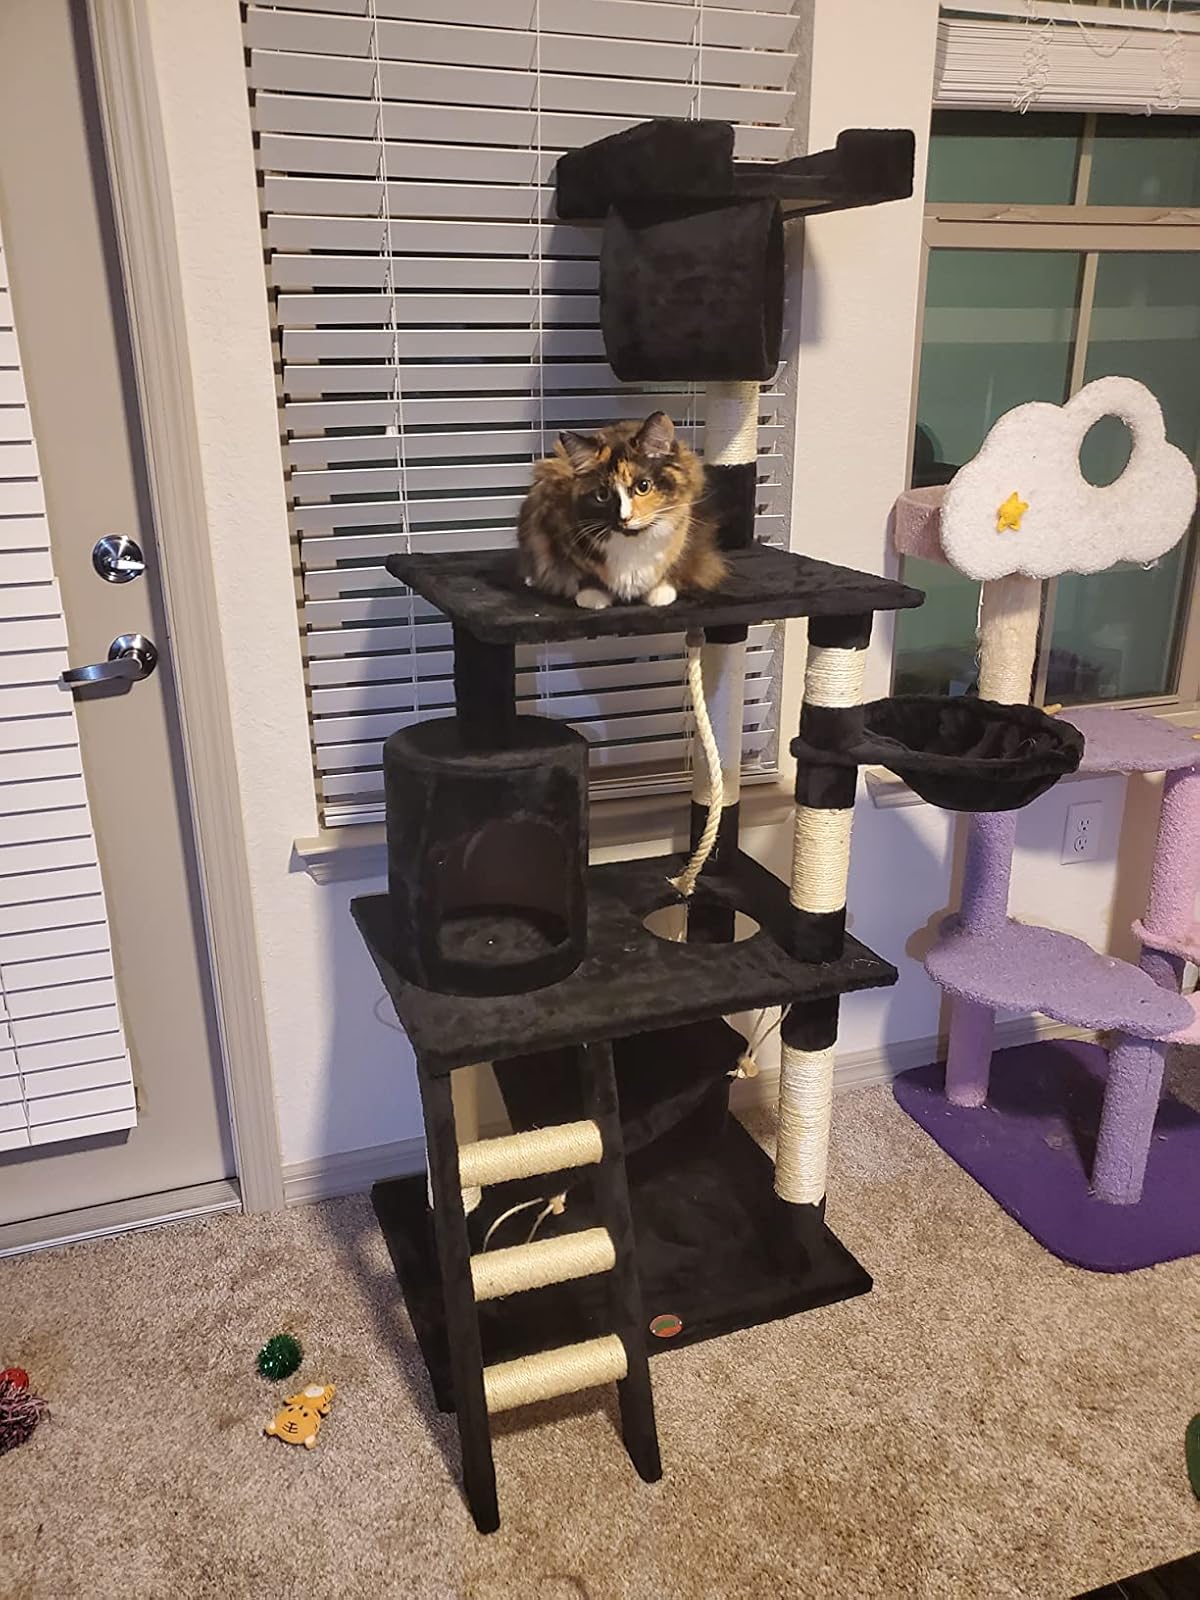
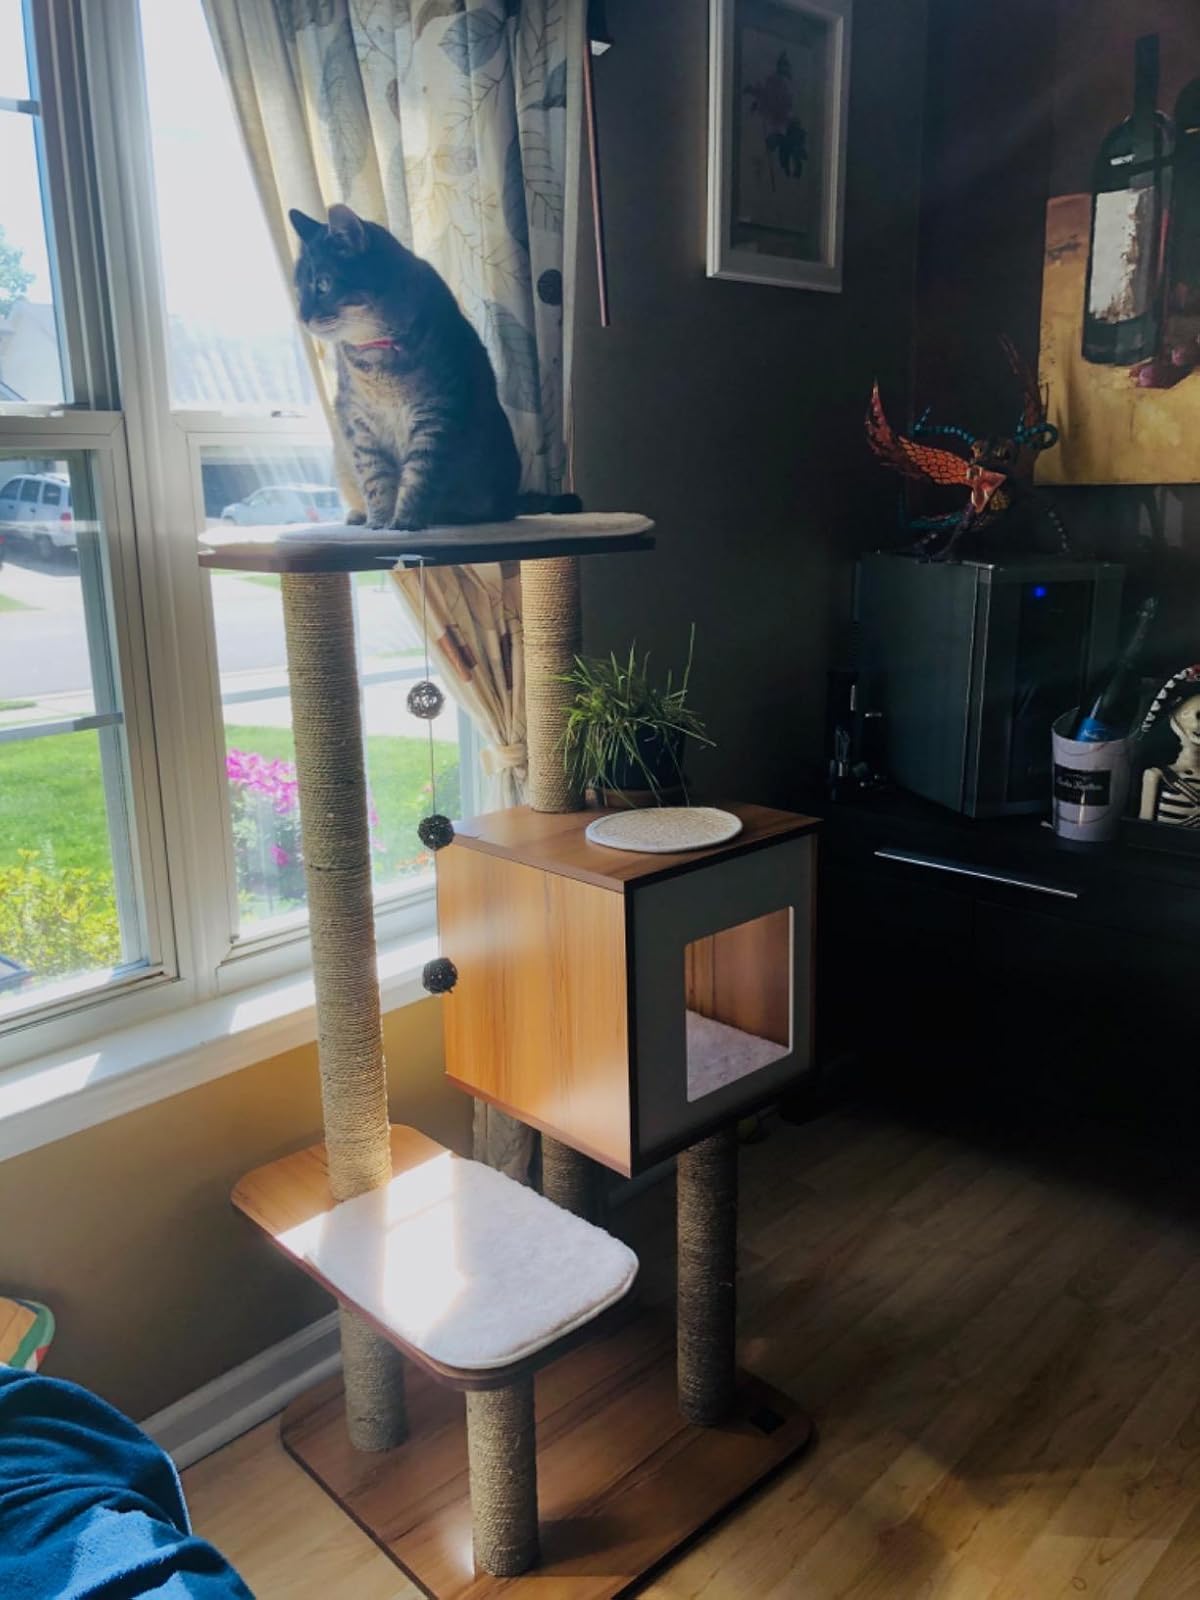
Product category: items_cat tree
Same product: no